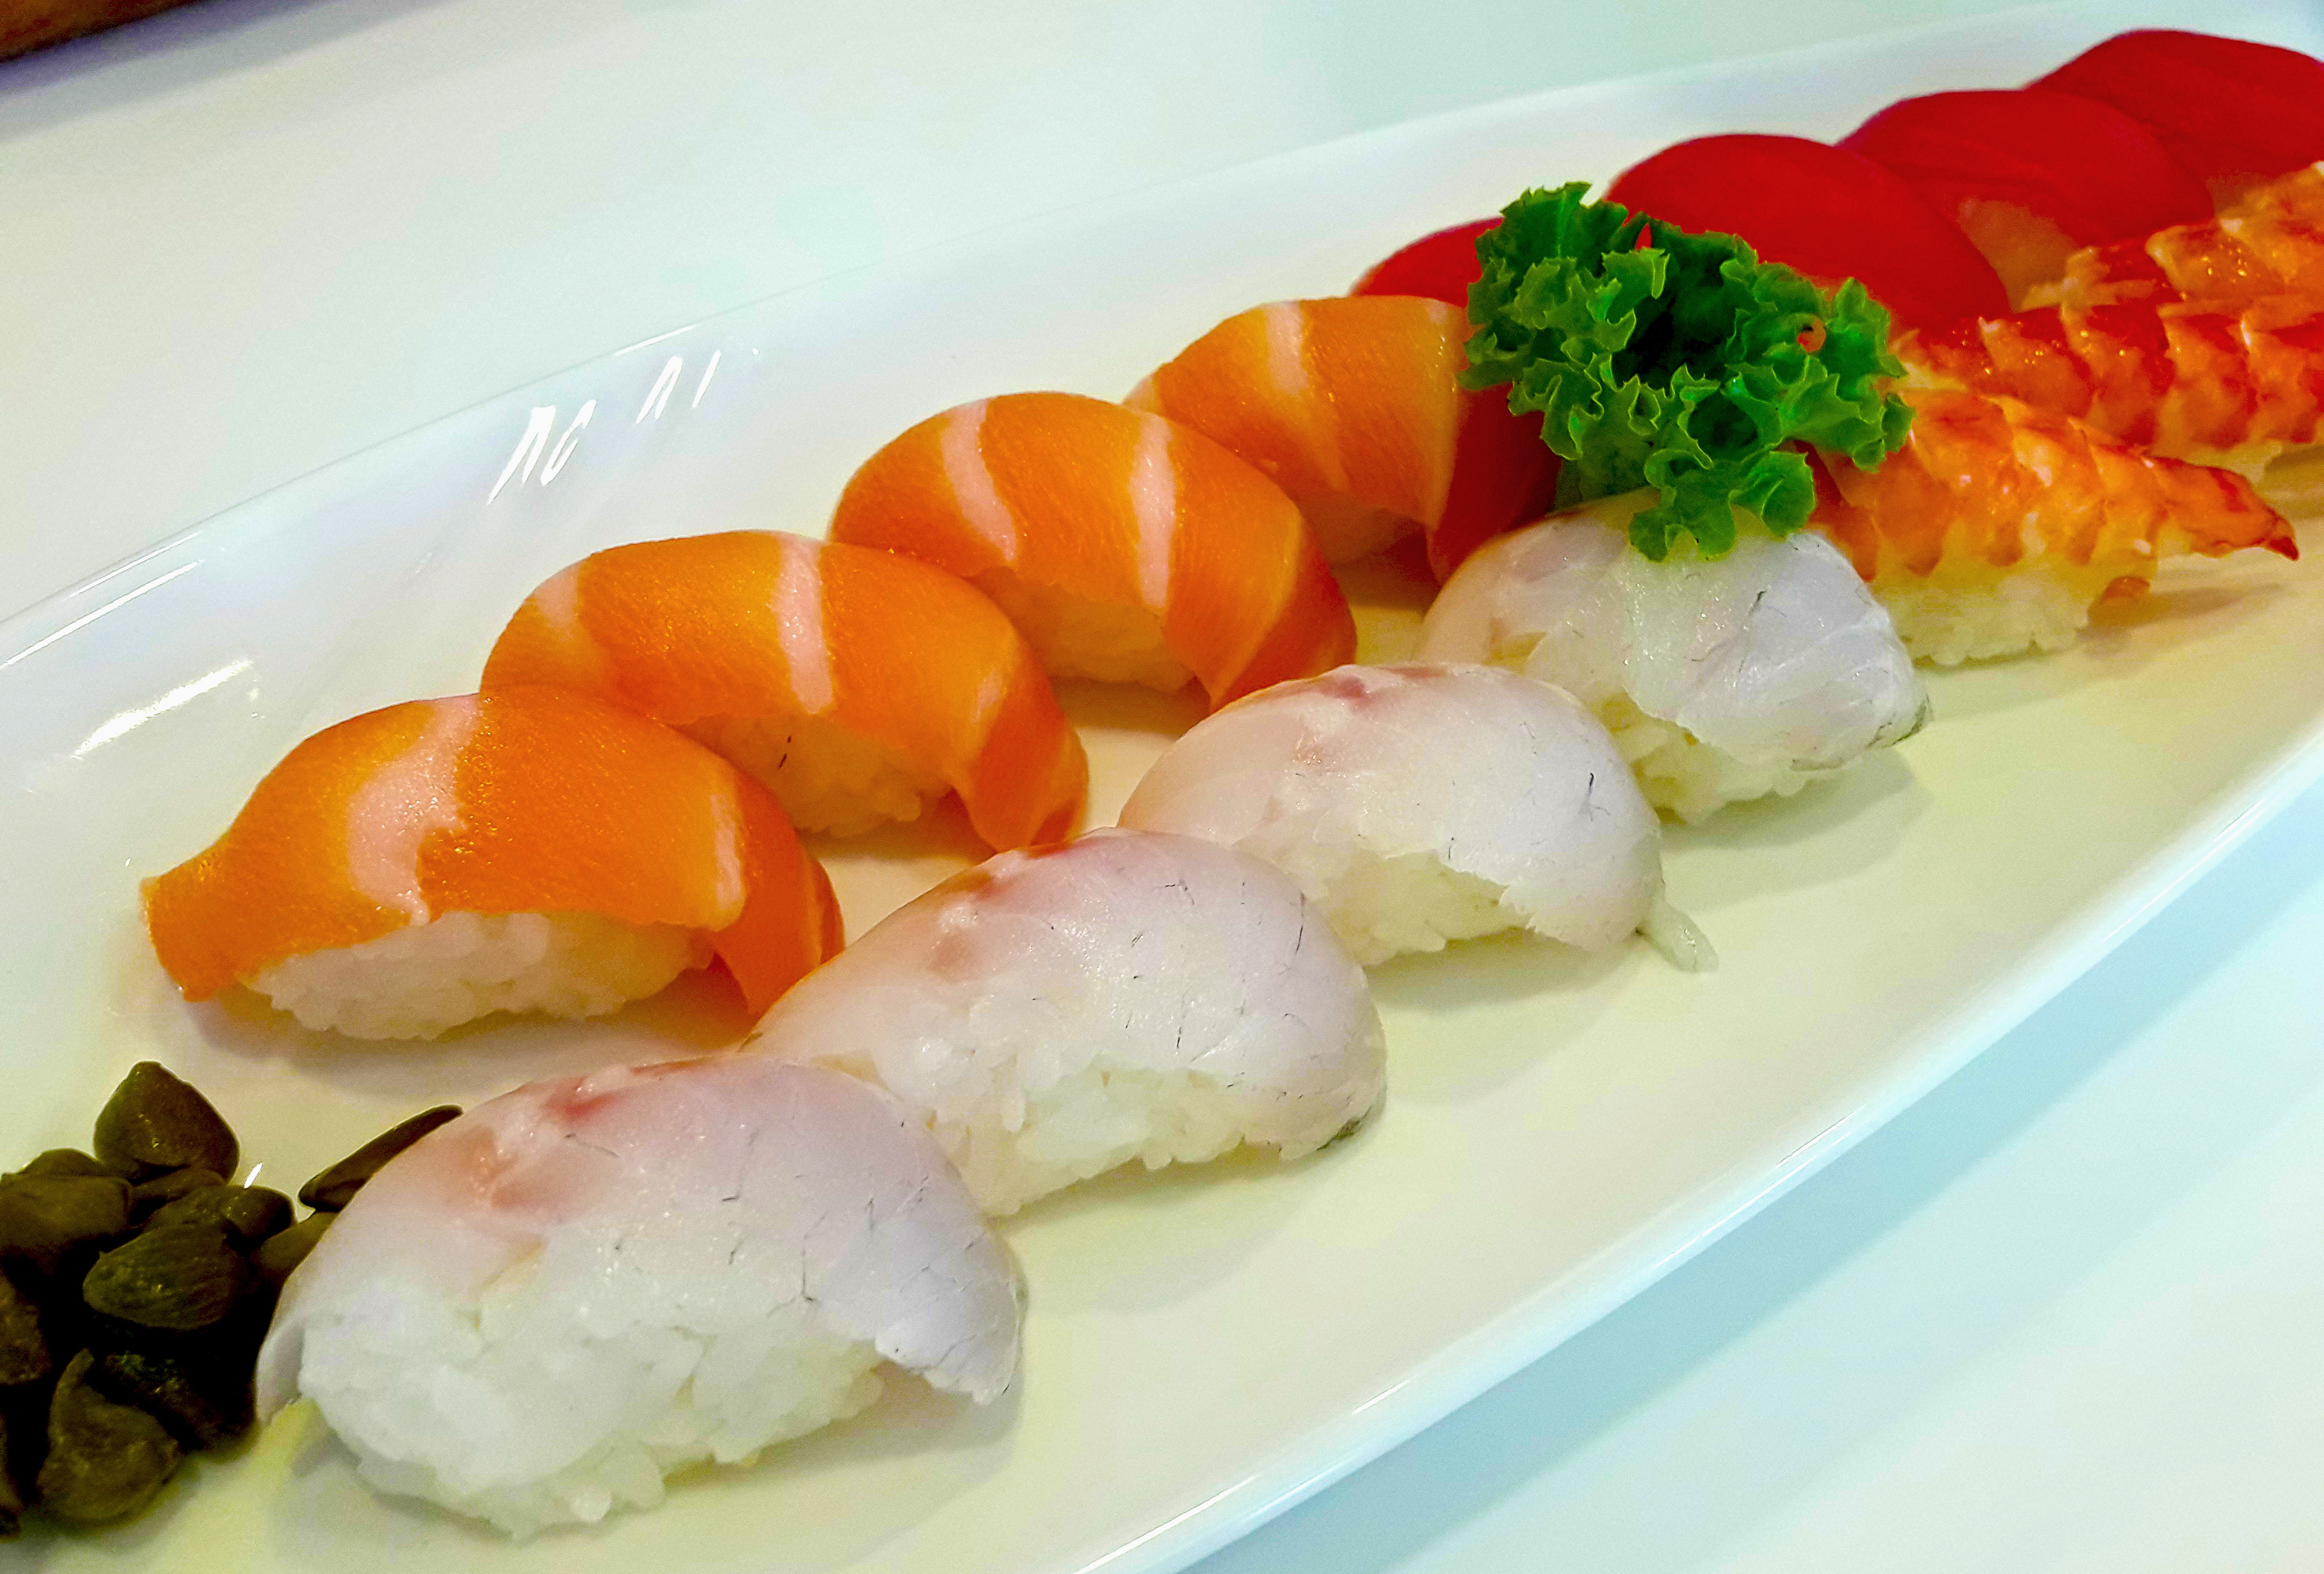
dish, meal, food, seafood, fish, japan, healthy, cuisine, shrimp, asian food, sushi, japanese, salmon, traditional, delicacy, tuna, hors d oeuvre, smoked salmon, california roll